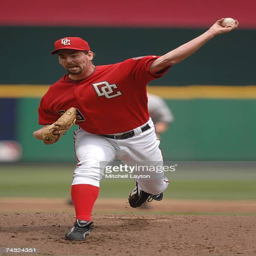
baseball player pitches against sports team won 43